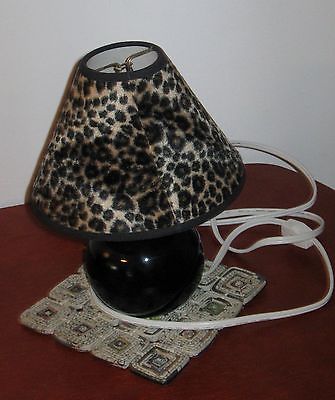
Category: chair